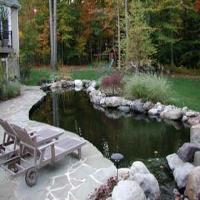
Weather: cloudy or overcast